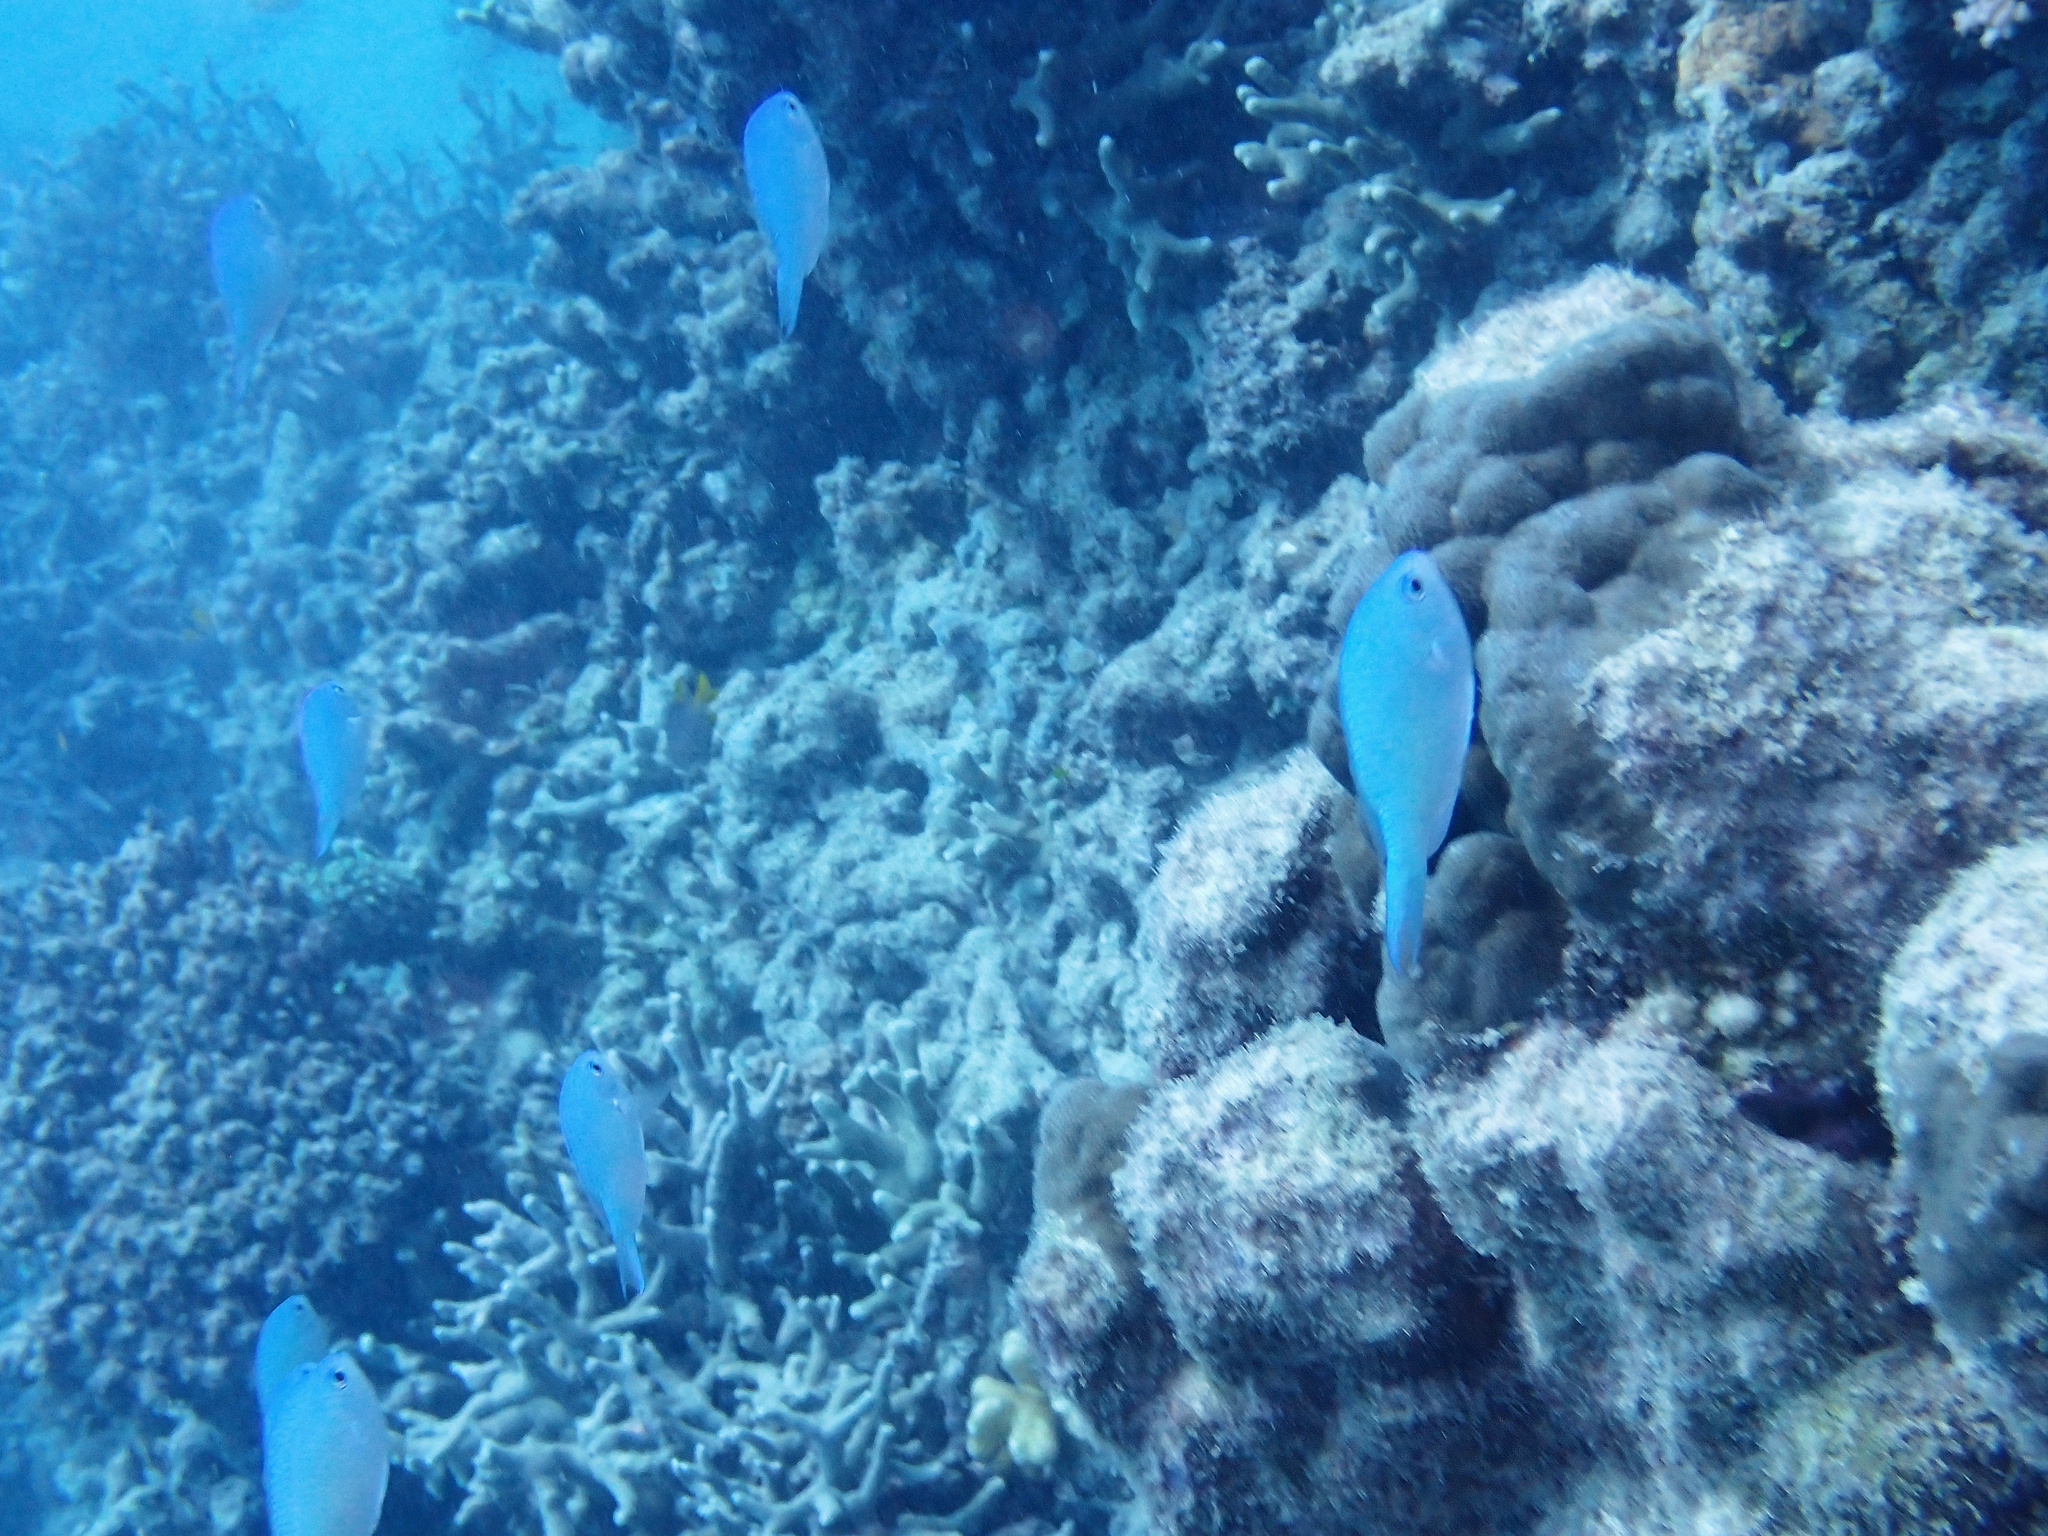
Chromis viridis (Blue-green Chromis)